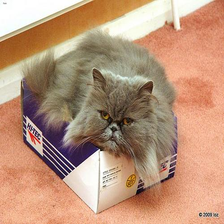
Species: cat
Breed: Persian